Henri Dumont

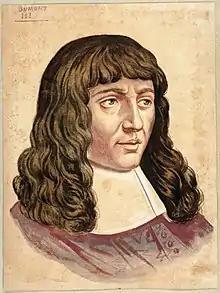
Mid-18c watercolor, purportedly a portrait of Henri Dumont

Henri Dumont (also Henry Du Mont, originally Henry de Thier) (1610 – 8 May 1684) was a baroque composer of the French school, born in the Prince-Bishopric of Liège.